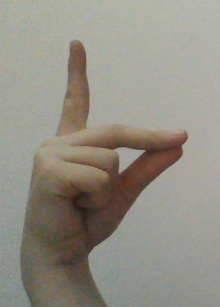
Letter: ta